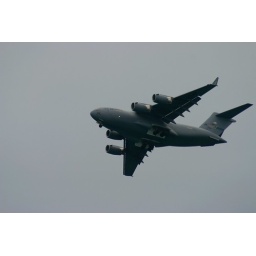
This bad boy is absurdly large. It looks like its just hovering there in the sky effortlessly.